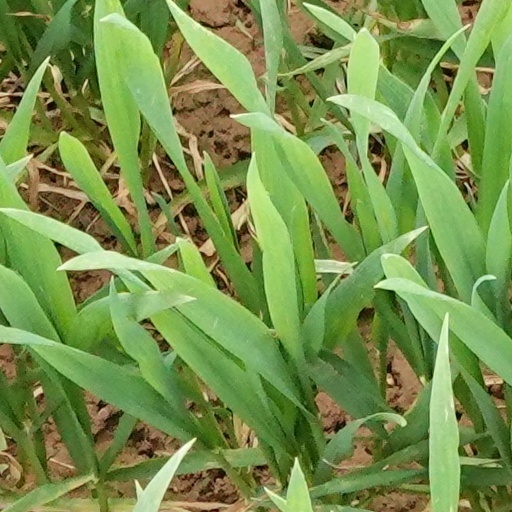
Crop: wheat